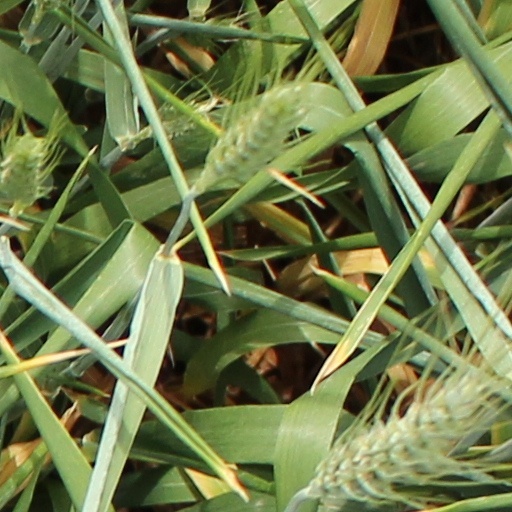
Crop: wheat